Cincinnati Reds

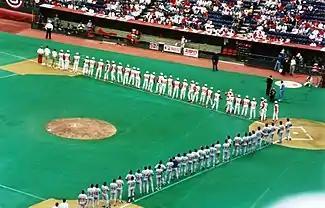
Opening day at Riverfront Stadium, 1995

After the 1978 season and two straight second-place finishes, Wagner fired manager Anderson in a move that proved to be unpopular. Pete Rose, who had played almost every position for the team except pitcher, shortstop and catcher since 1963, signed with Philadelphia as a free agent. By , the starters were Bench (catcher), Dan Driessen (first base), Morgan (second base), Concepción (shortstop) and Ray Knight (third base), with Griffey, Foster and Geronimo again in the outfield. The pitching staff had experienced a complete turnover since 1976, except for Fred Norman. In addition to ace starter Tom Seaver, the remaining starters were Mike LaCoss, Bill Bonham and Paul Moskau. In the bullpen, only Borbon had remained. Dave Tomlin and Mario Soto worked middle relief, with Tom Hume and Doug Bair closing. The Reds won the 1979 NL West behind the pitching of Seaver, but were dispatched in the NL playoffs by the Pittsburgh Pirates. Game 2 featured a controversial play in which a ball hit by Pittsburgh's Phil Garner was caught by Reds outfielder Dave Collins but was ruled a trap, setting the Pirates up to take a 2–1 lead. The Pirates swept the series 3 games to 0 and went on to win the World Series against the Baltimore Orioles.